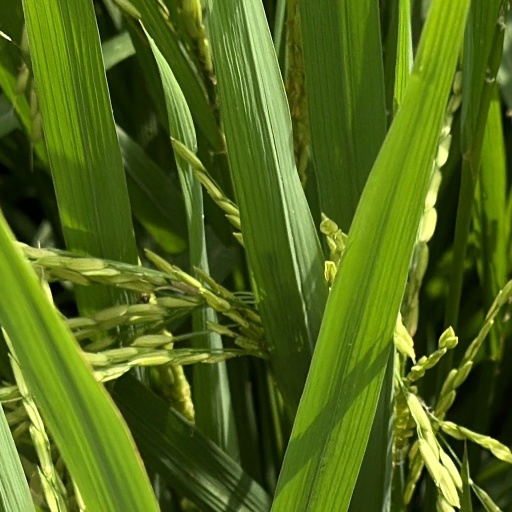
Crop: rice